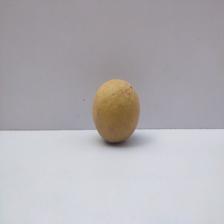
Size: Medium